Shofetim (parashah)

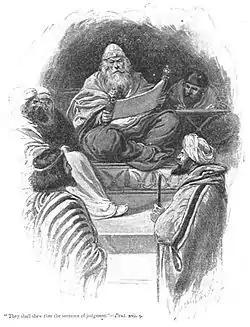
"They shall show you the sentence of judgment." (Deuteronomy 17:9) (illustration circa 1890–1910 by Paul Hardy)

In the first reading, Moses directed the Israelites to appoint judges ("shophṭim") and officials for their tribes to govern the people with justice, with impartiality, and without bribes. "Justice, justice shalt thou follow", he said. A closed portion ends here.